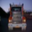
Label: truck